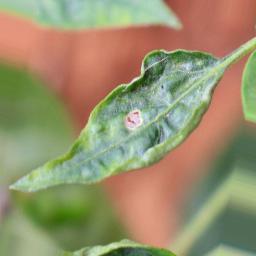
Label: mites_and_trips